Telhara monastery

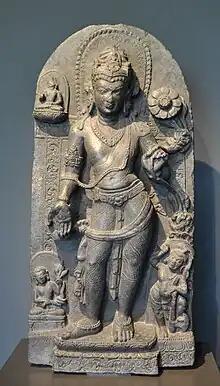
Bodhisattva Lokeshvara from Telhara, now at Rietberg Museum

Several sculptures from the site had been moved to museums during the British Raj. The Indian Museum in Kolkata houses the Maitreya and the twelve-armed Avalokiteswar images from Telhara. A Pala sculpture from the site is present at the Rietberg Museum in Zürich. Telhara has a mosque, which is said to have been built with the materials carried from the ruins of the Buddhist monastery. One pillar contained an inscription that mentions the place-name Telāḍhaka.